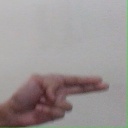
अक्षर: ह